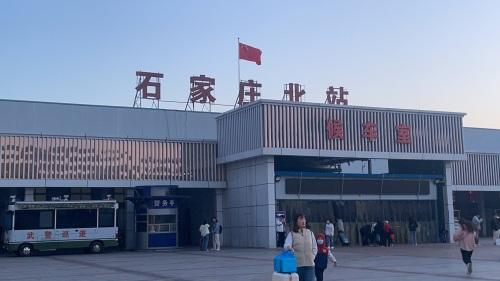
地标名称：石家庄北站
所在城市：石家庄市·新华区